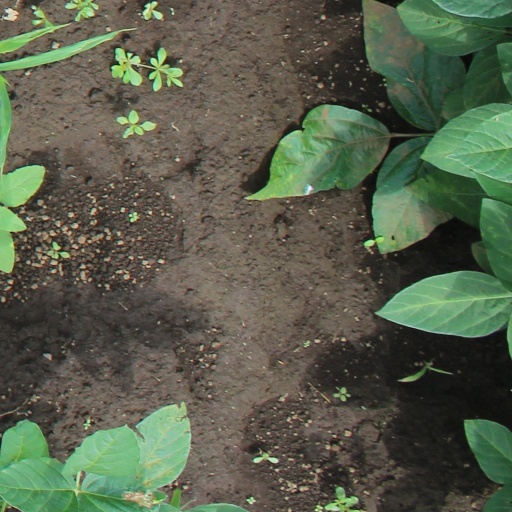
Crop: soybean